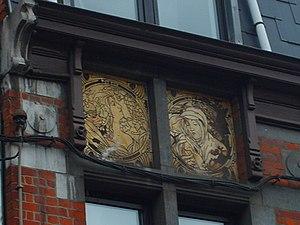
Maison Moonen Liège rue du Laveu, 28 Art nouveau arch. Victor Rogister, 1903
La maison Moonen est un immeuble de style Art nouveau réalisé par Victor Rogister et situé à Liège en Belgique.
La ville belge de Liège compte plus de 200 maisons de style Art nouveau ou en comportant certains éléments.